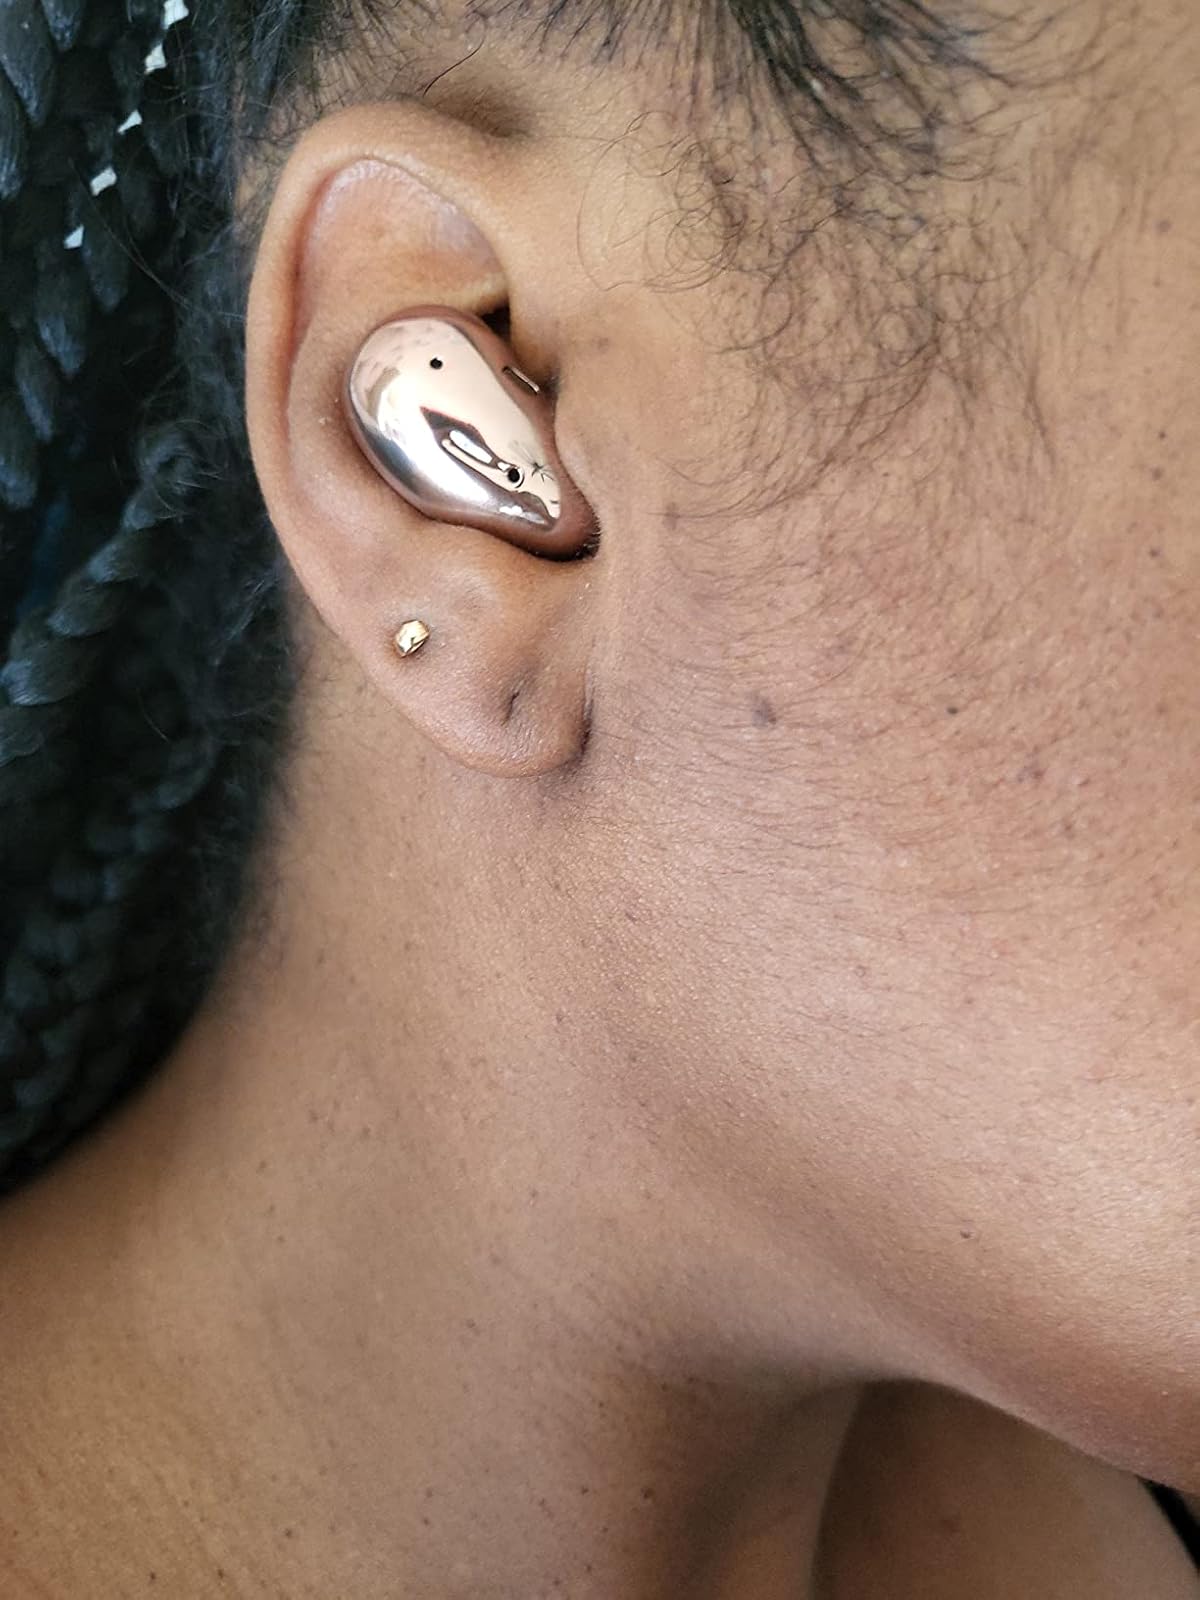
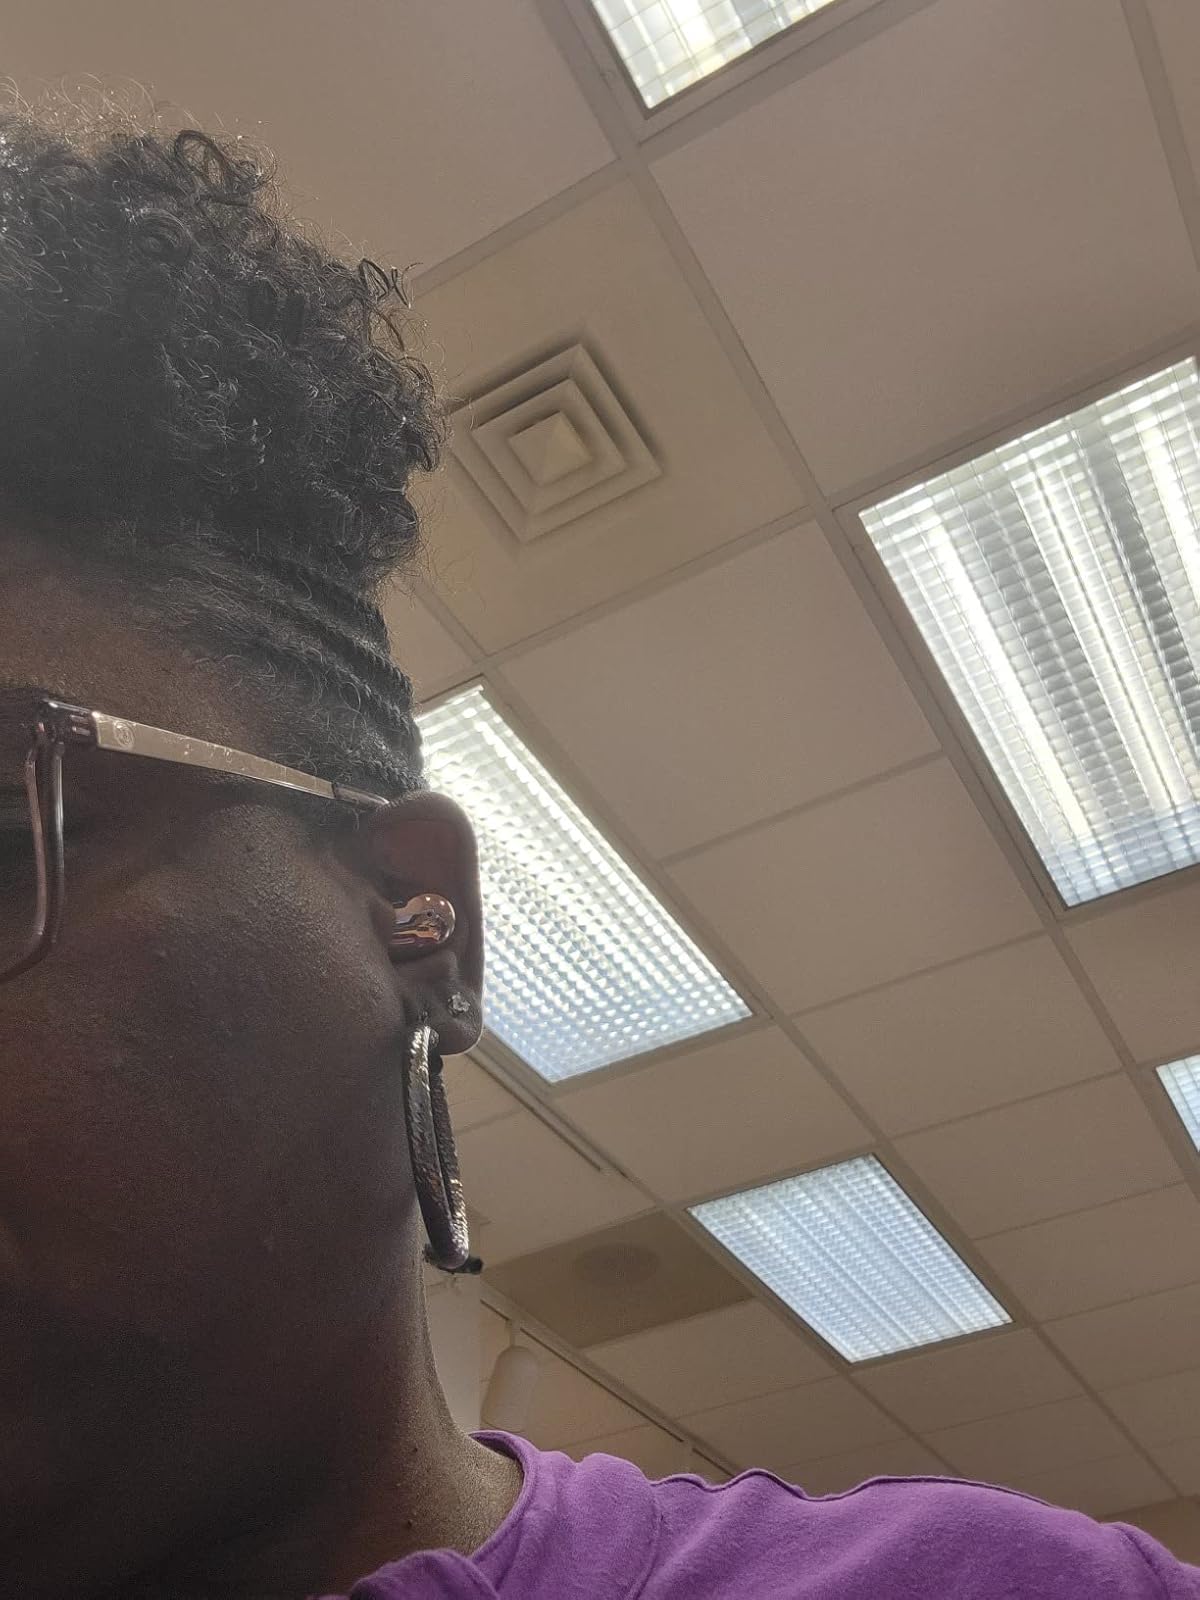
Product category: earbuds
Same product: yes